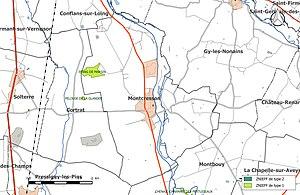
Carte des Zones naturelles d'intérêt écologique faunistique et Floristique (ZNIEFF) de la commune de fr:Montcresson.
Montcresson est une commune française, située dans le département du Loiret en région Centre-Val de Loire. L'origine de la ville vient du nom gallo-romain : Mons Cressionis, la colline de Cressius, a donné Monte Cresione puis Montcresson.